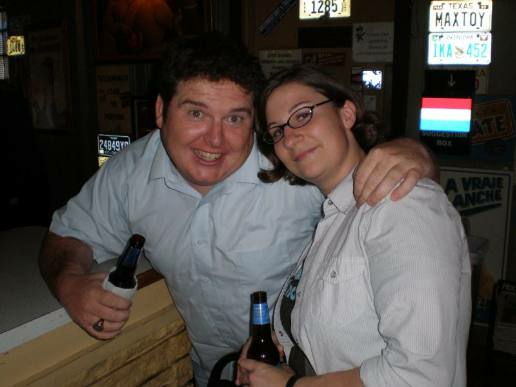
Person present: Yes